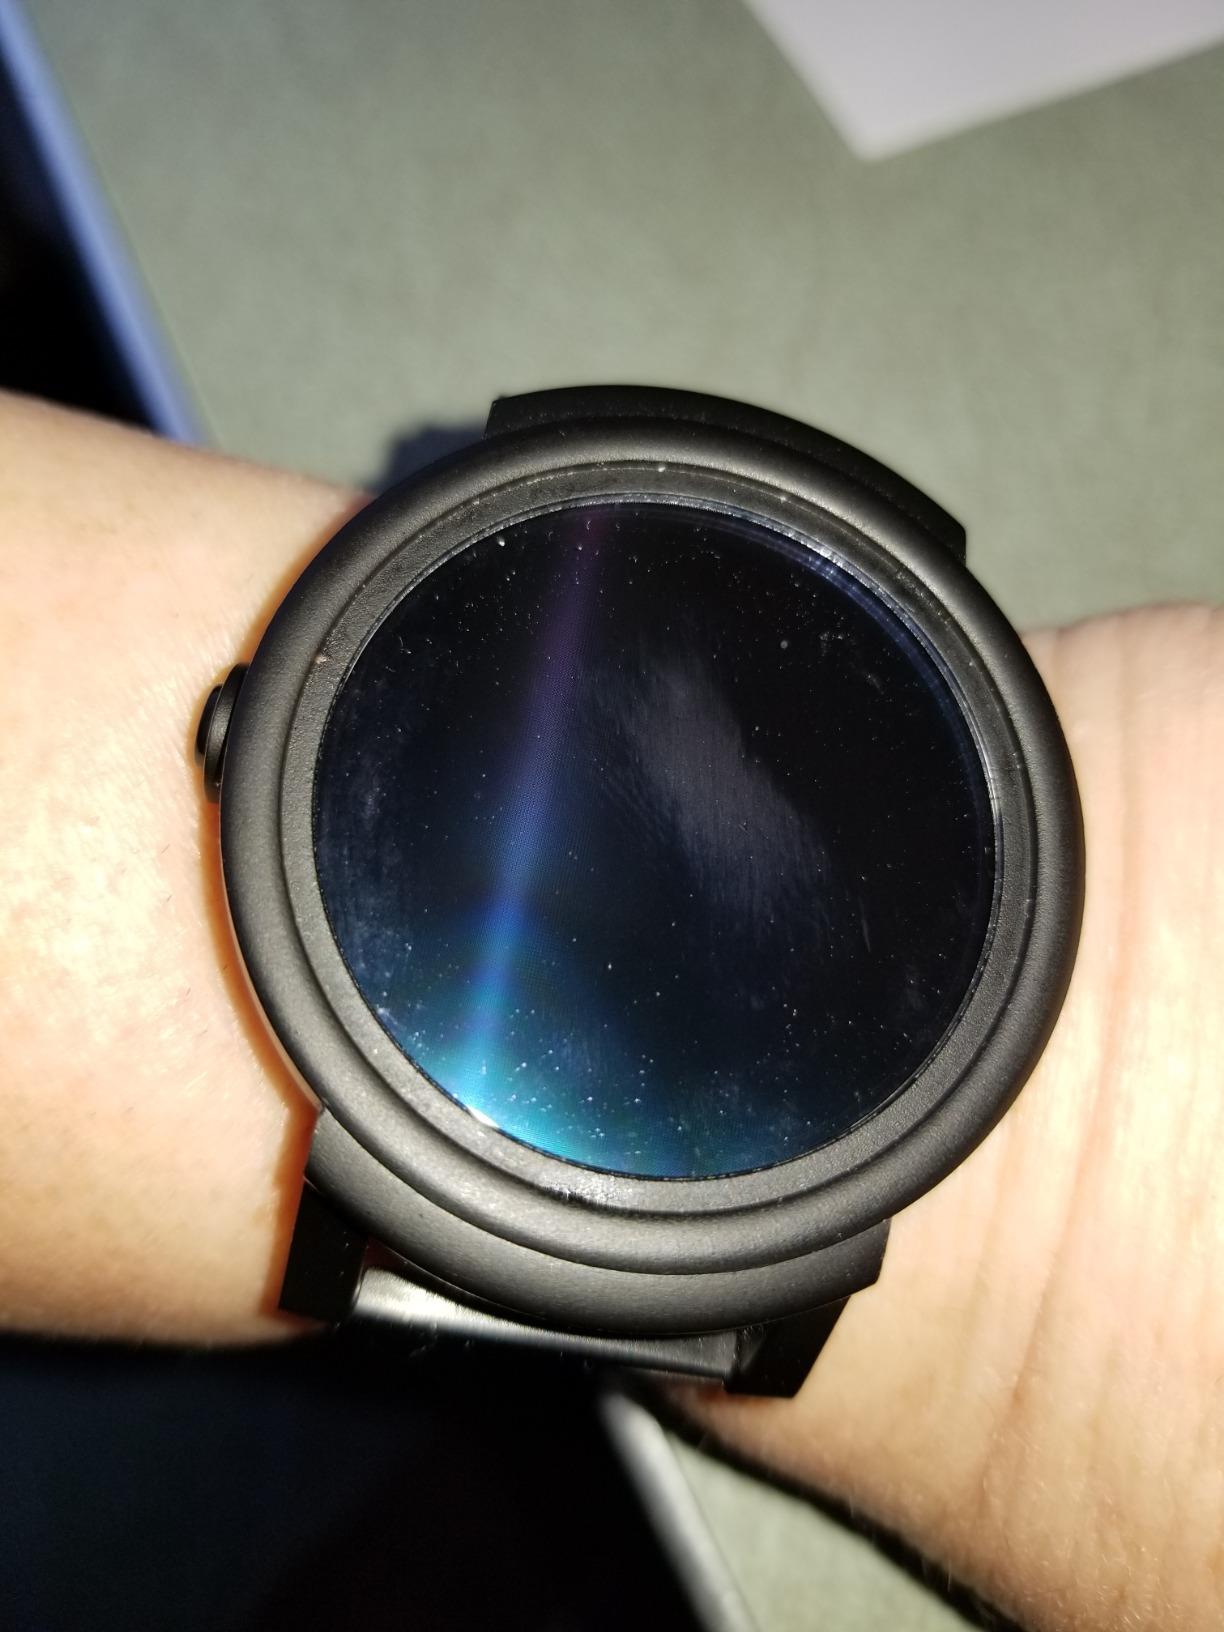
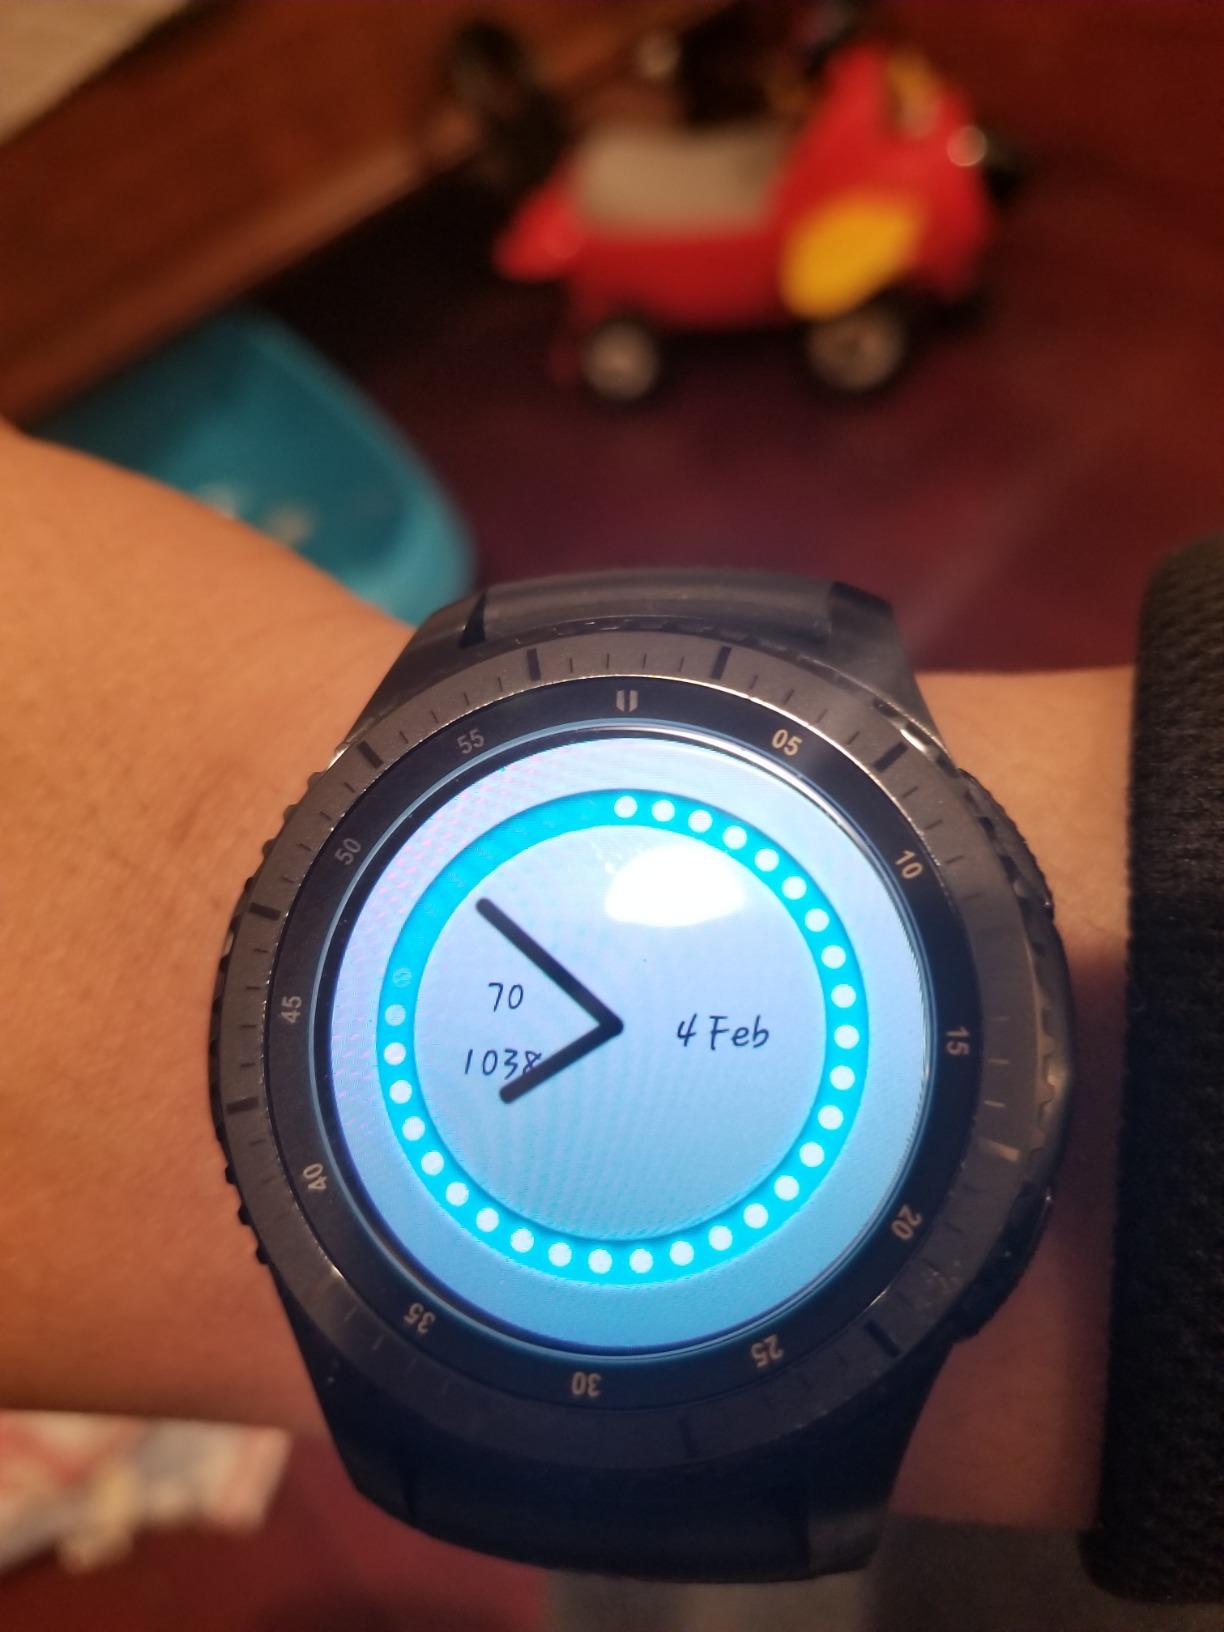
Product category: smartwatch
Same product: no